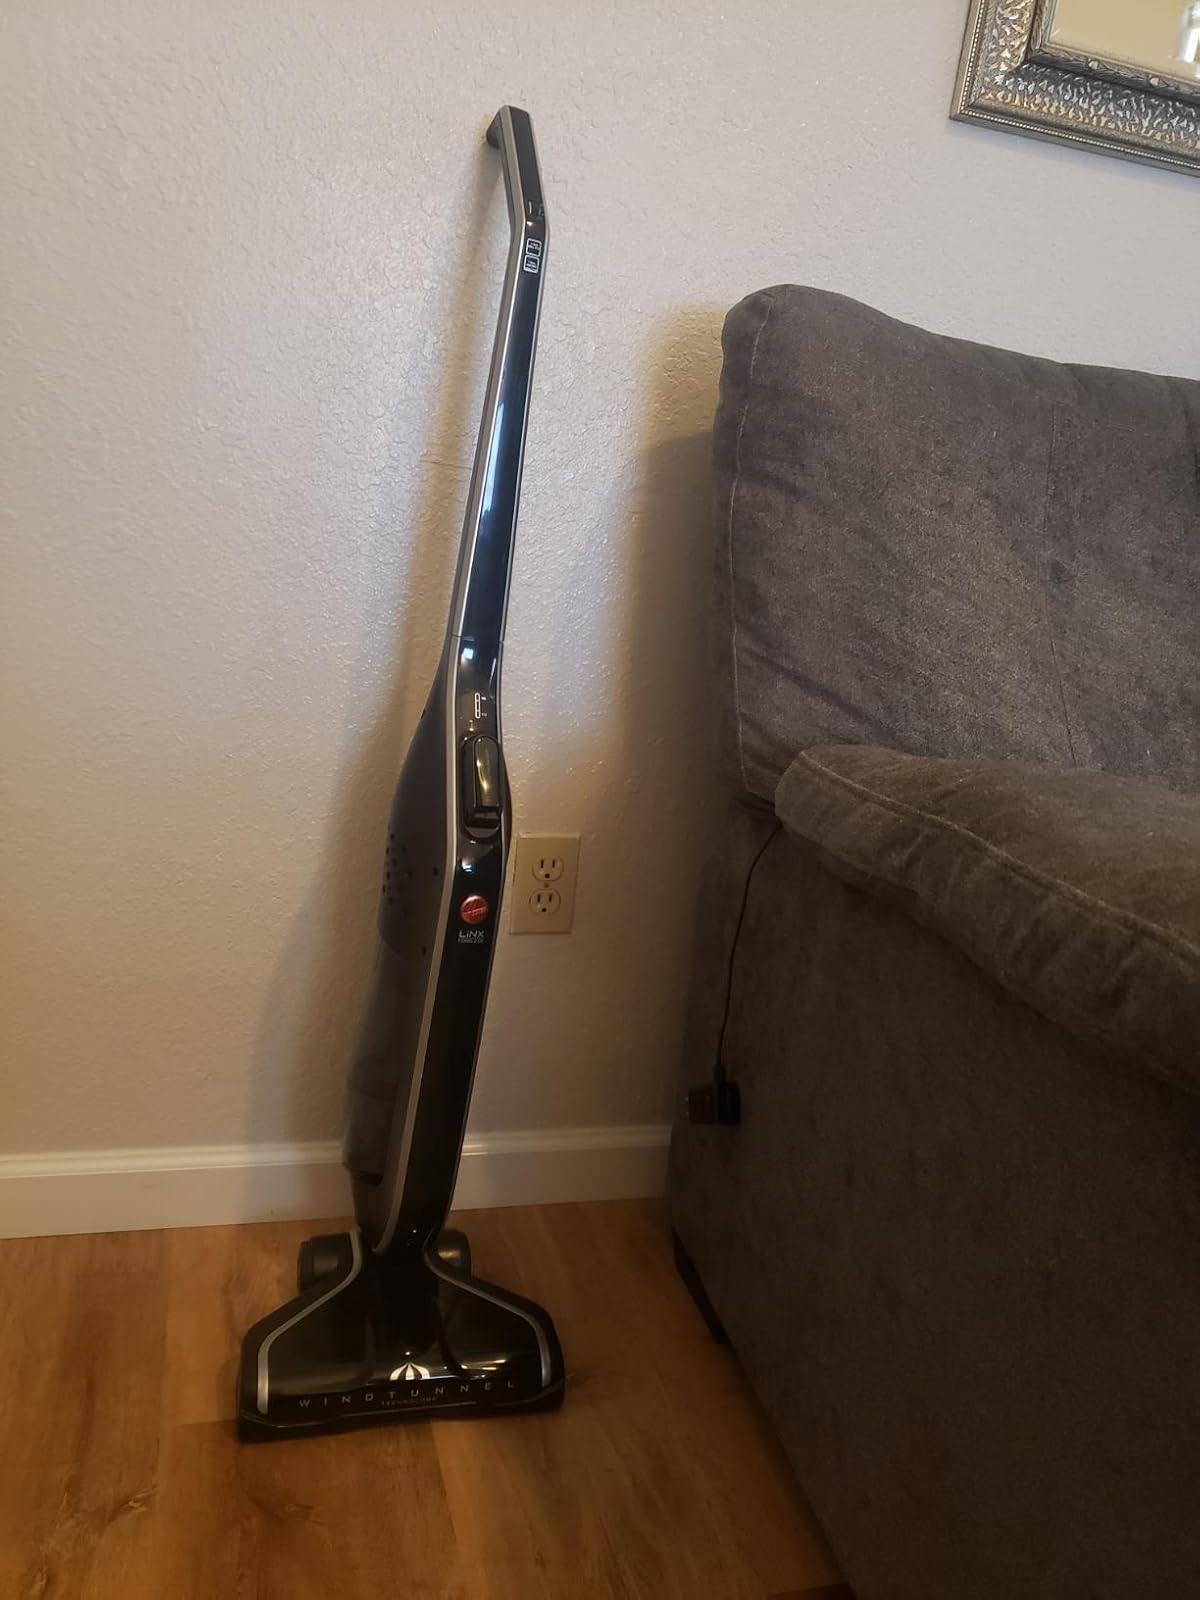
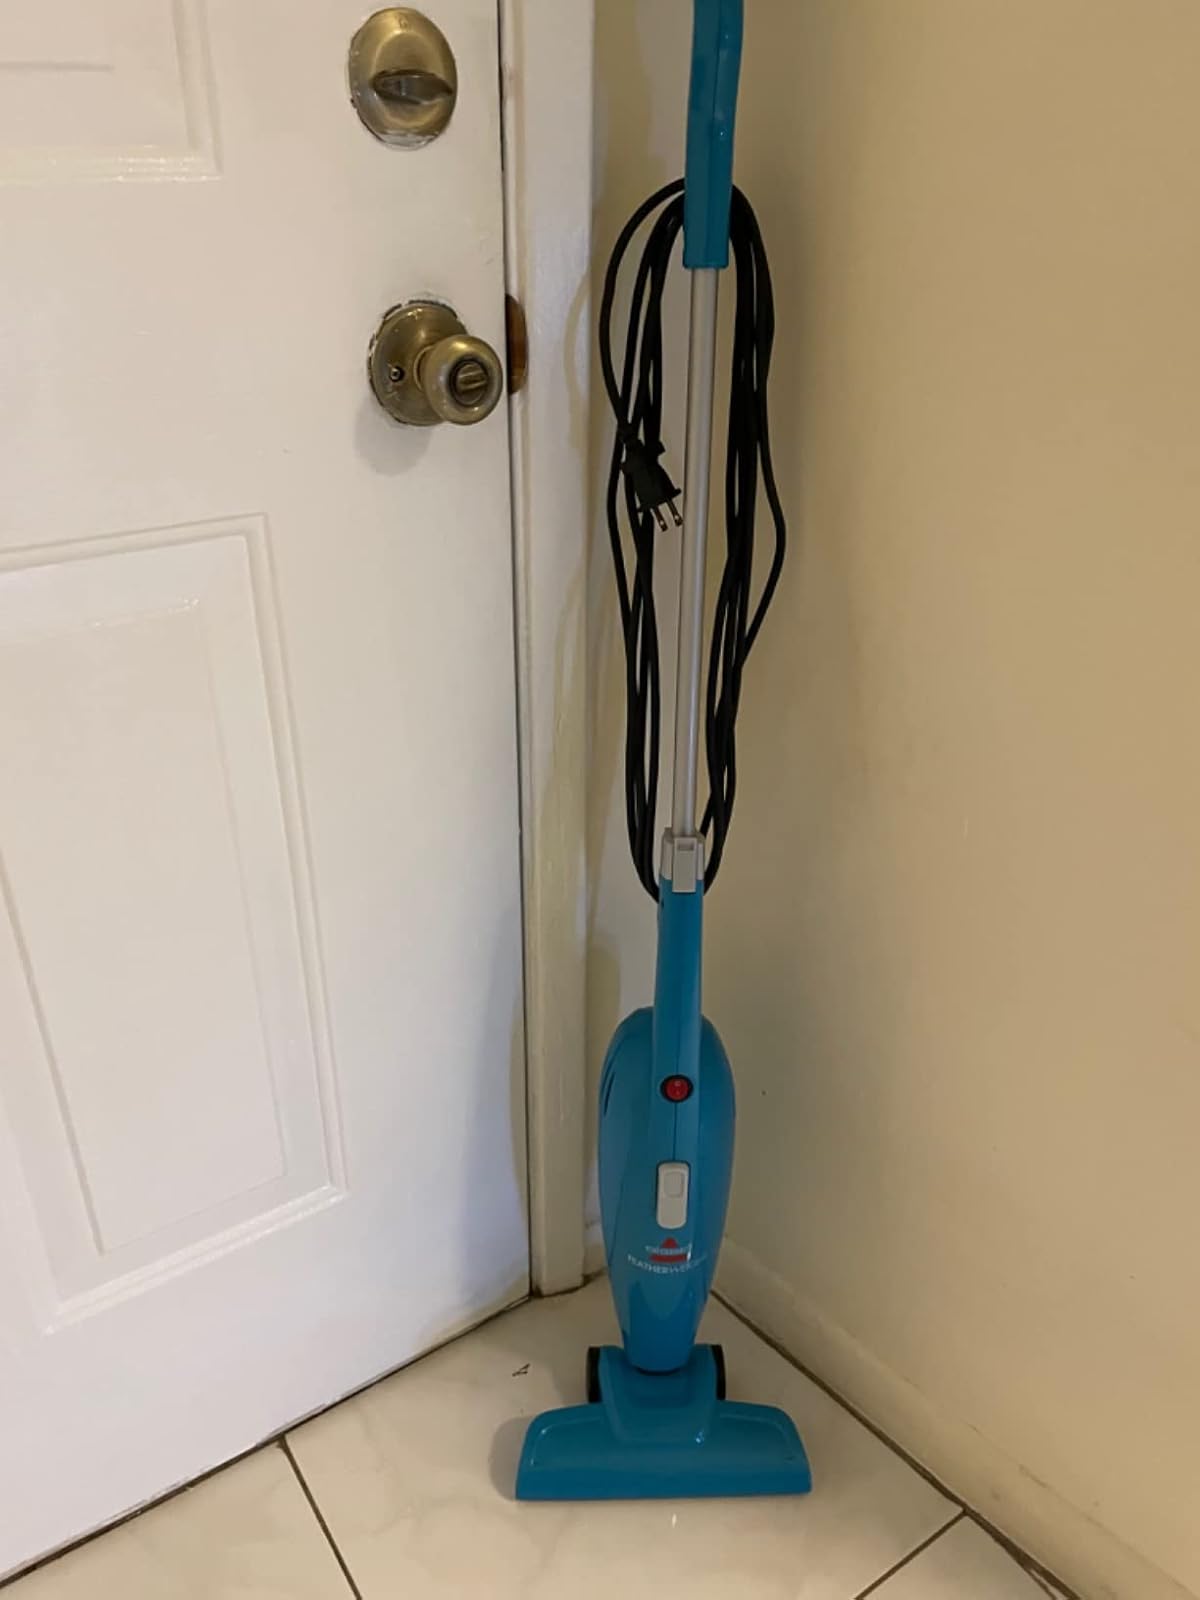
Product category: items_vacuum
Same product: no